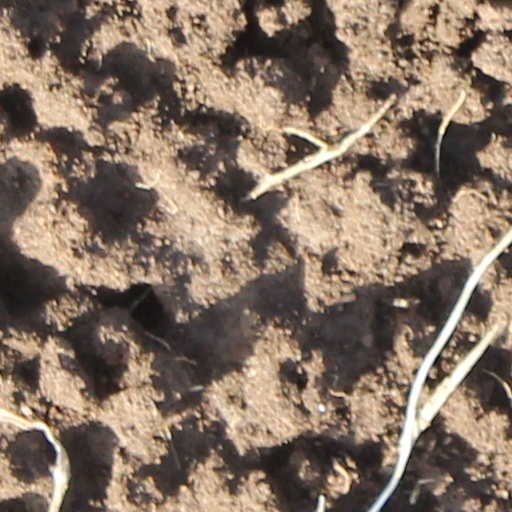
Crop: wheat